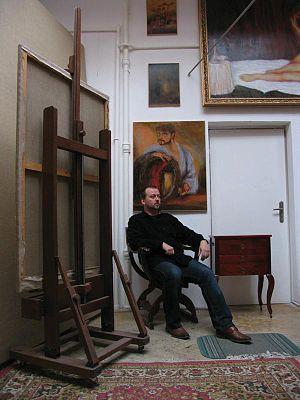
Janusz Janowski, né le 9 septembre 1965 à Połczyn-Zdrój, Pologne, est un peintre et musicien polonais, pour la plupart de sa vie lié avec la ville de Gdańsk.